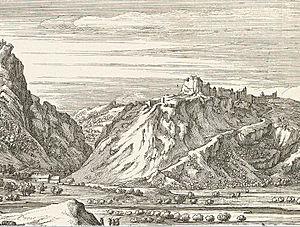
Détail du château de Joux entre 1666 et 1681
Le fort de Joux est situé dans le Doubs, il surplombe la cluse de